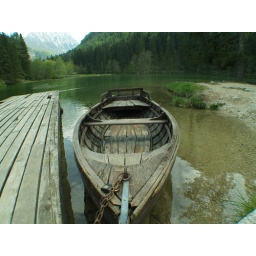
boat in green lake (slo)